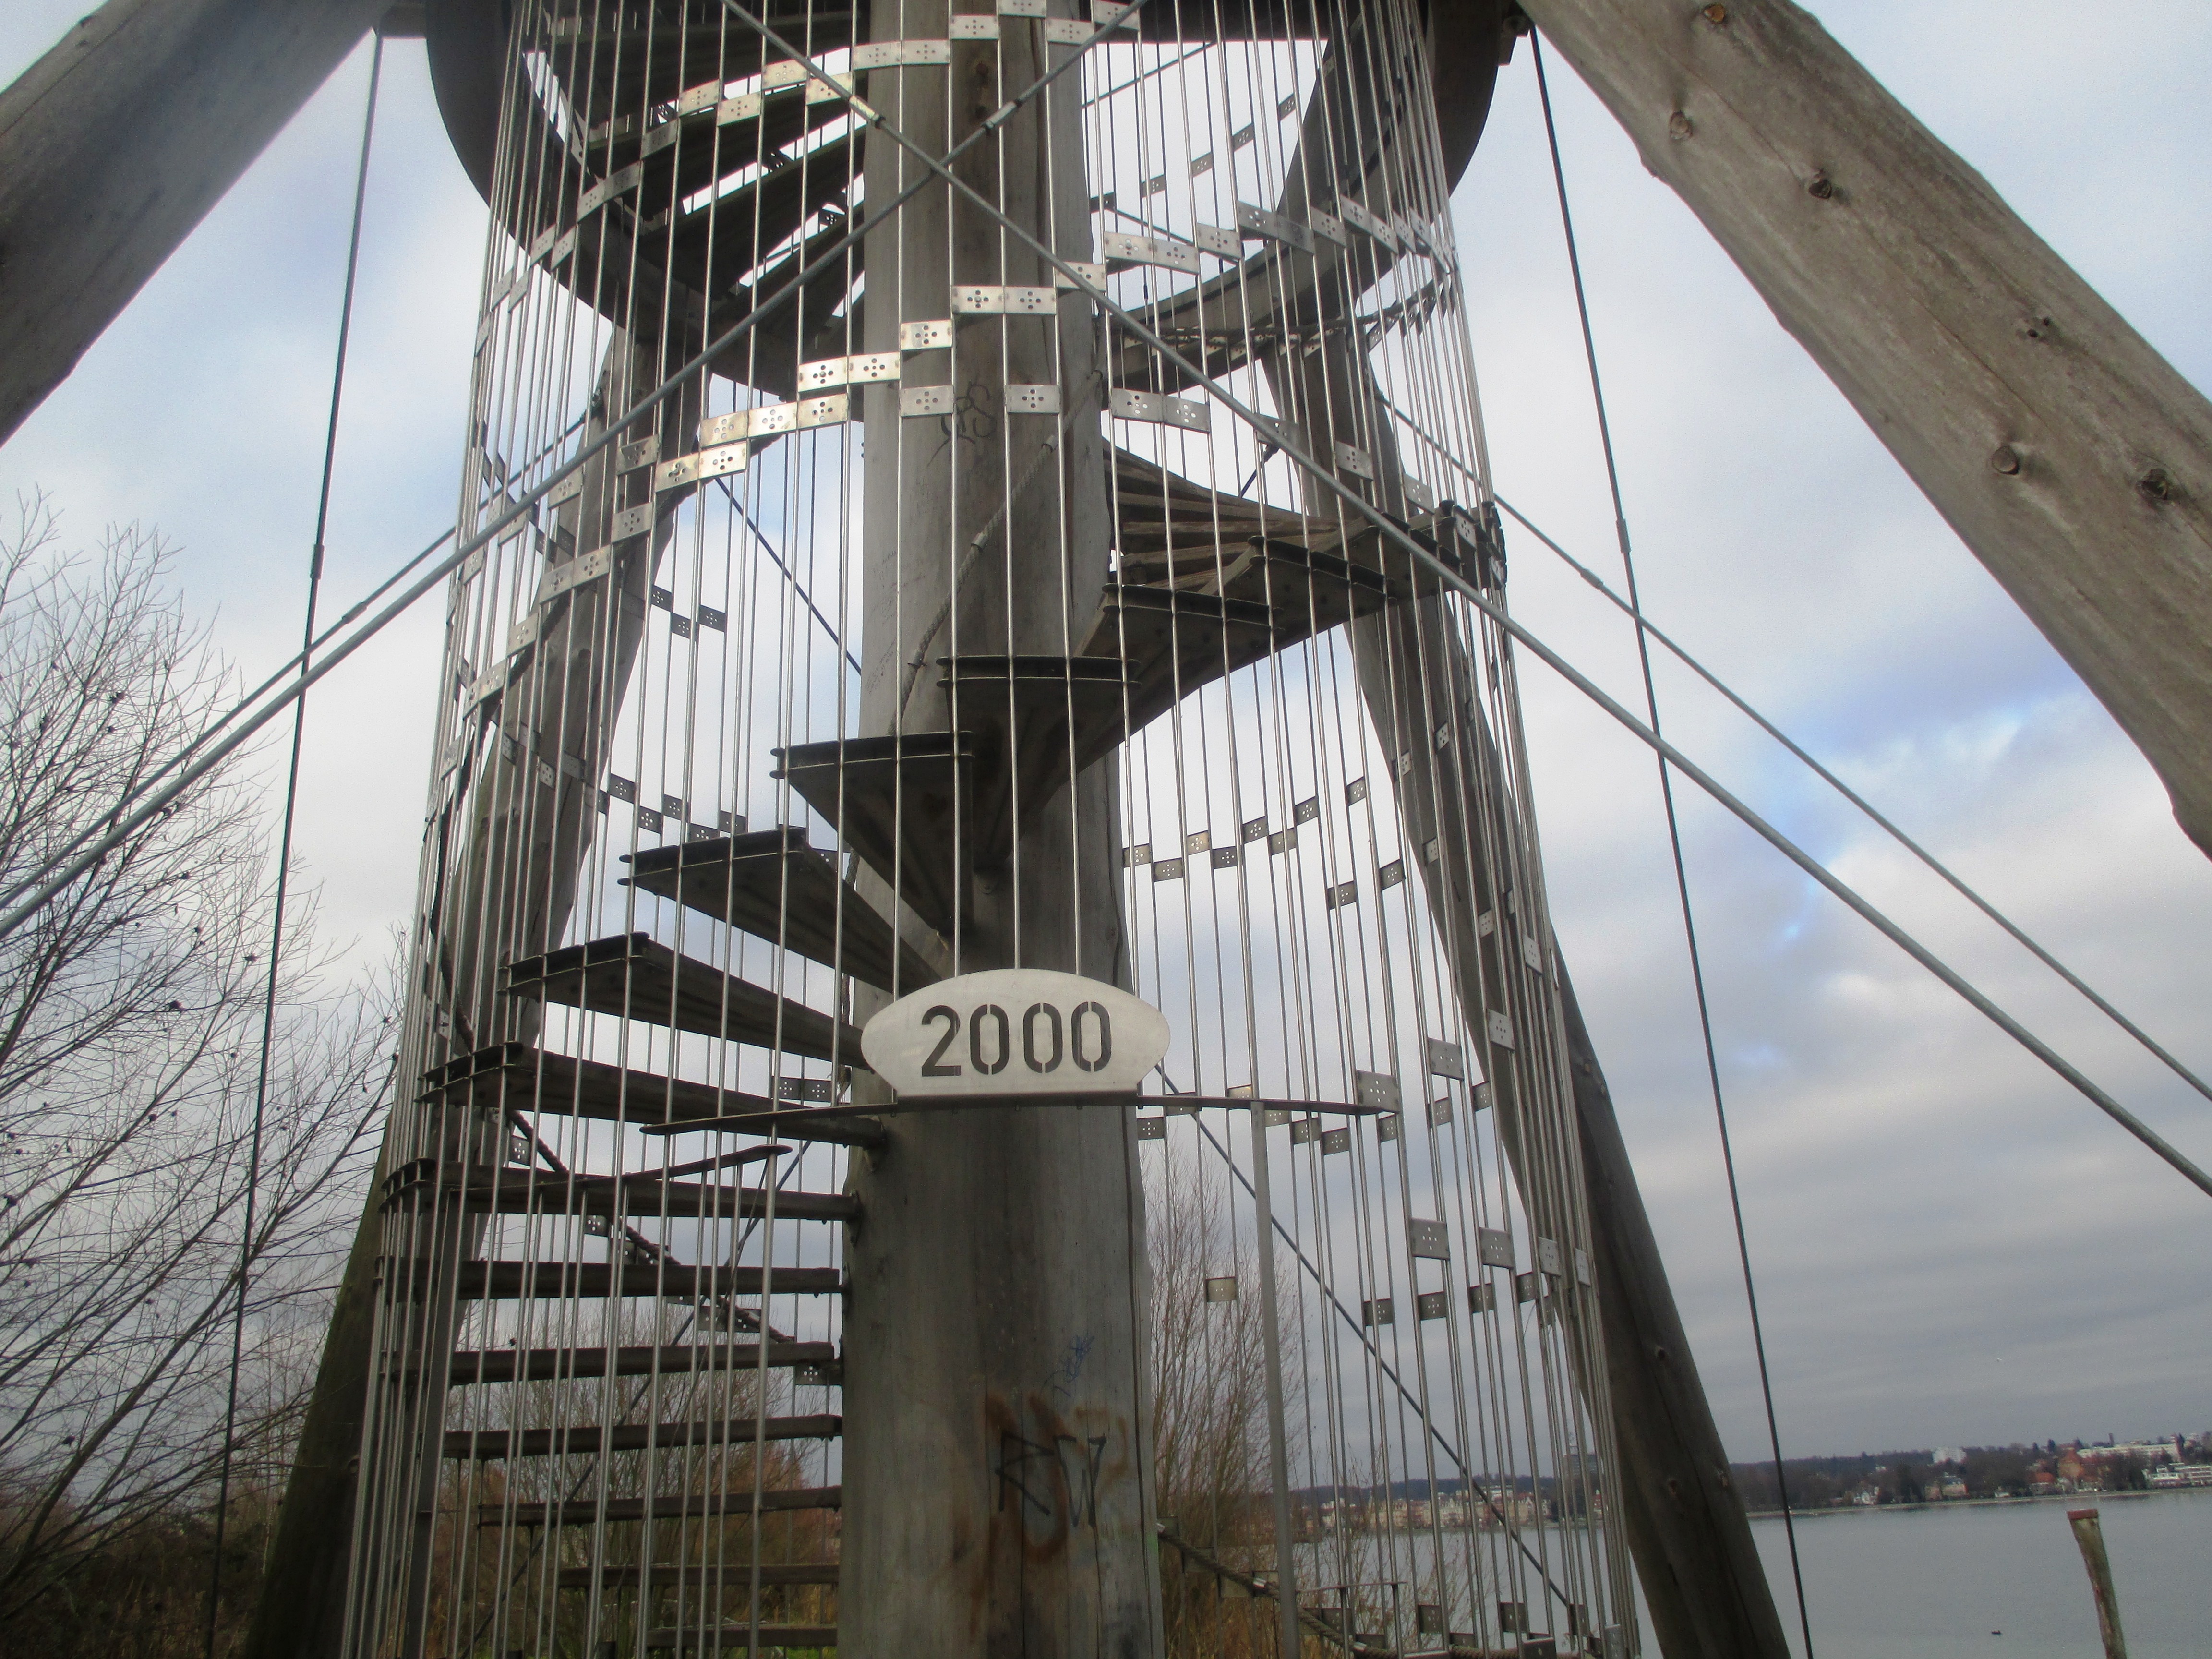
architecture, ship, staircase, vehicle, mast, background, stairs, details, switzerland, watercraft, sailing ship, gradually, observation tower, tall ship, kreuzlingen